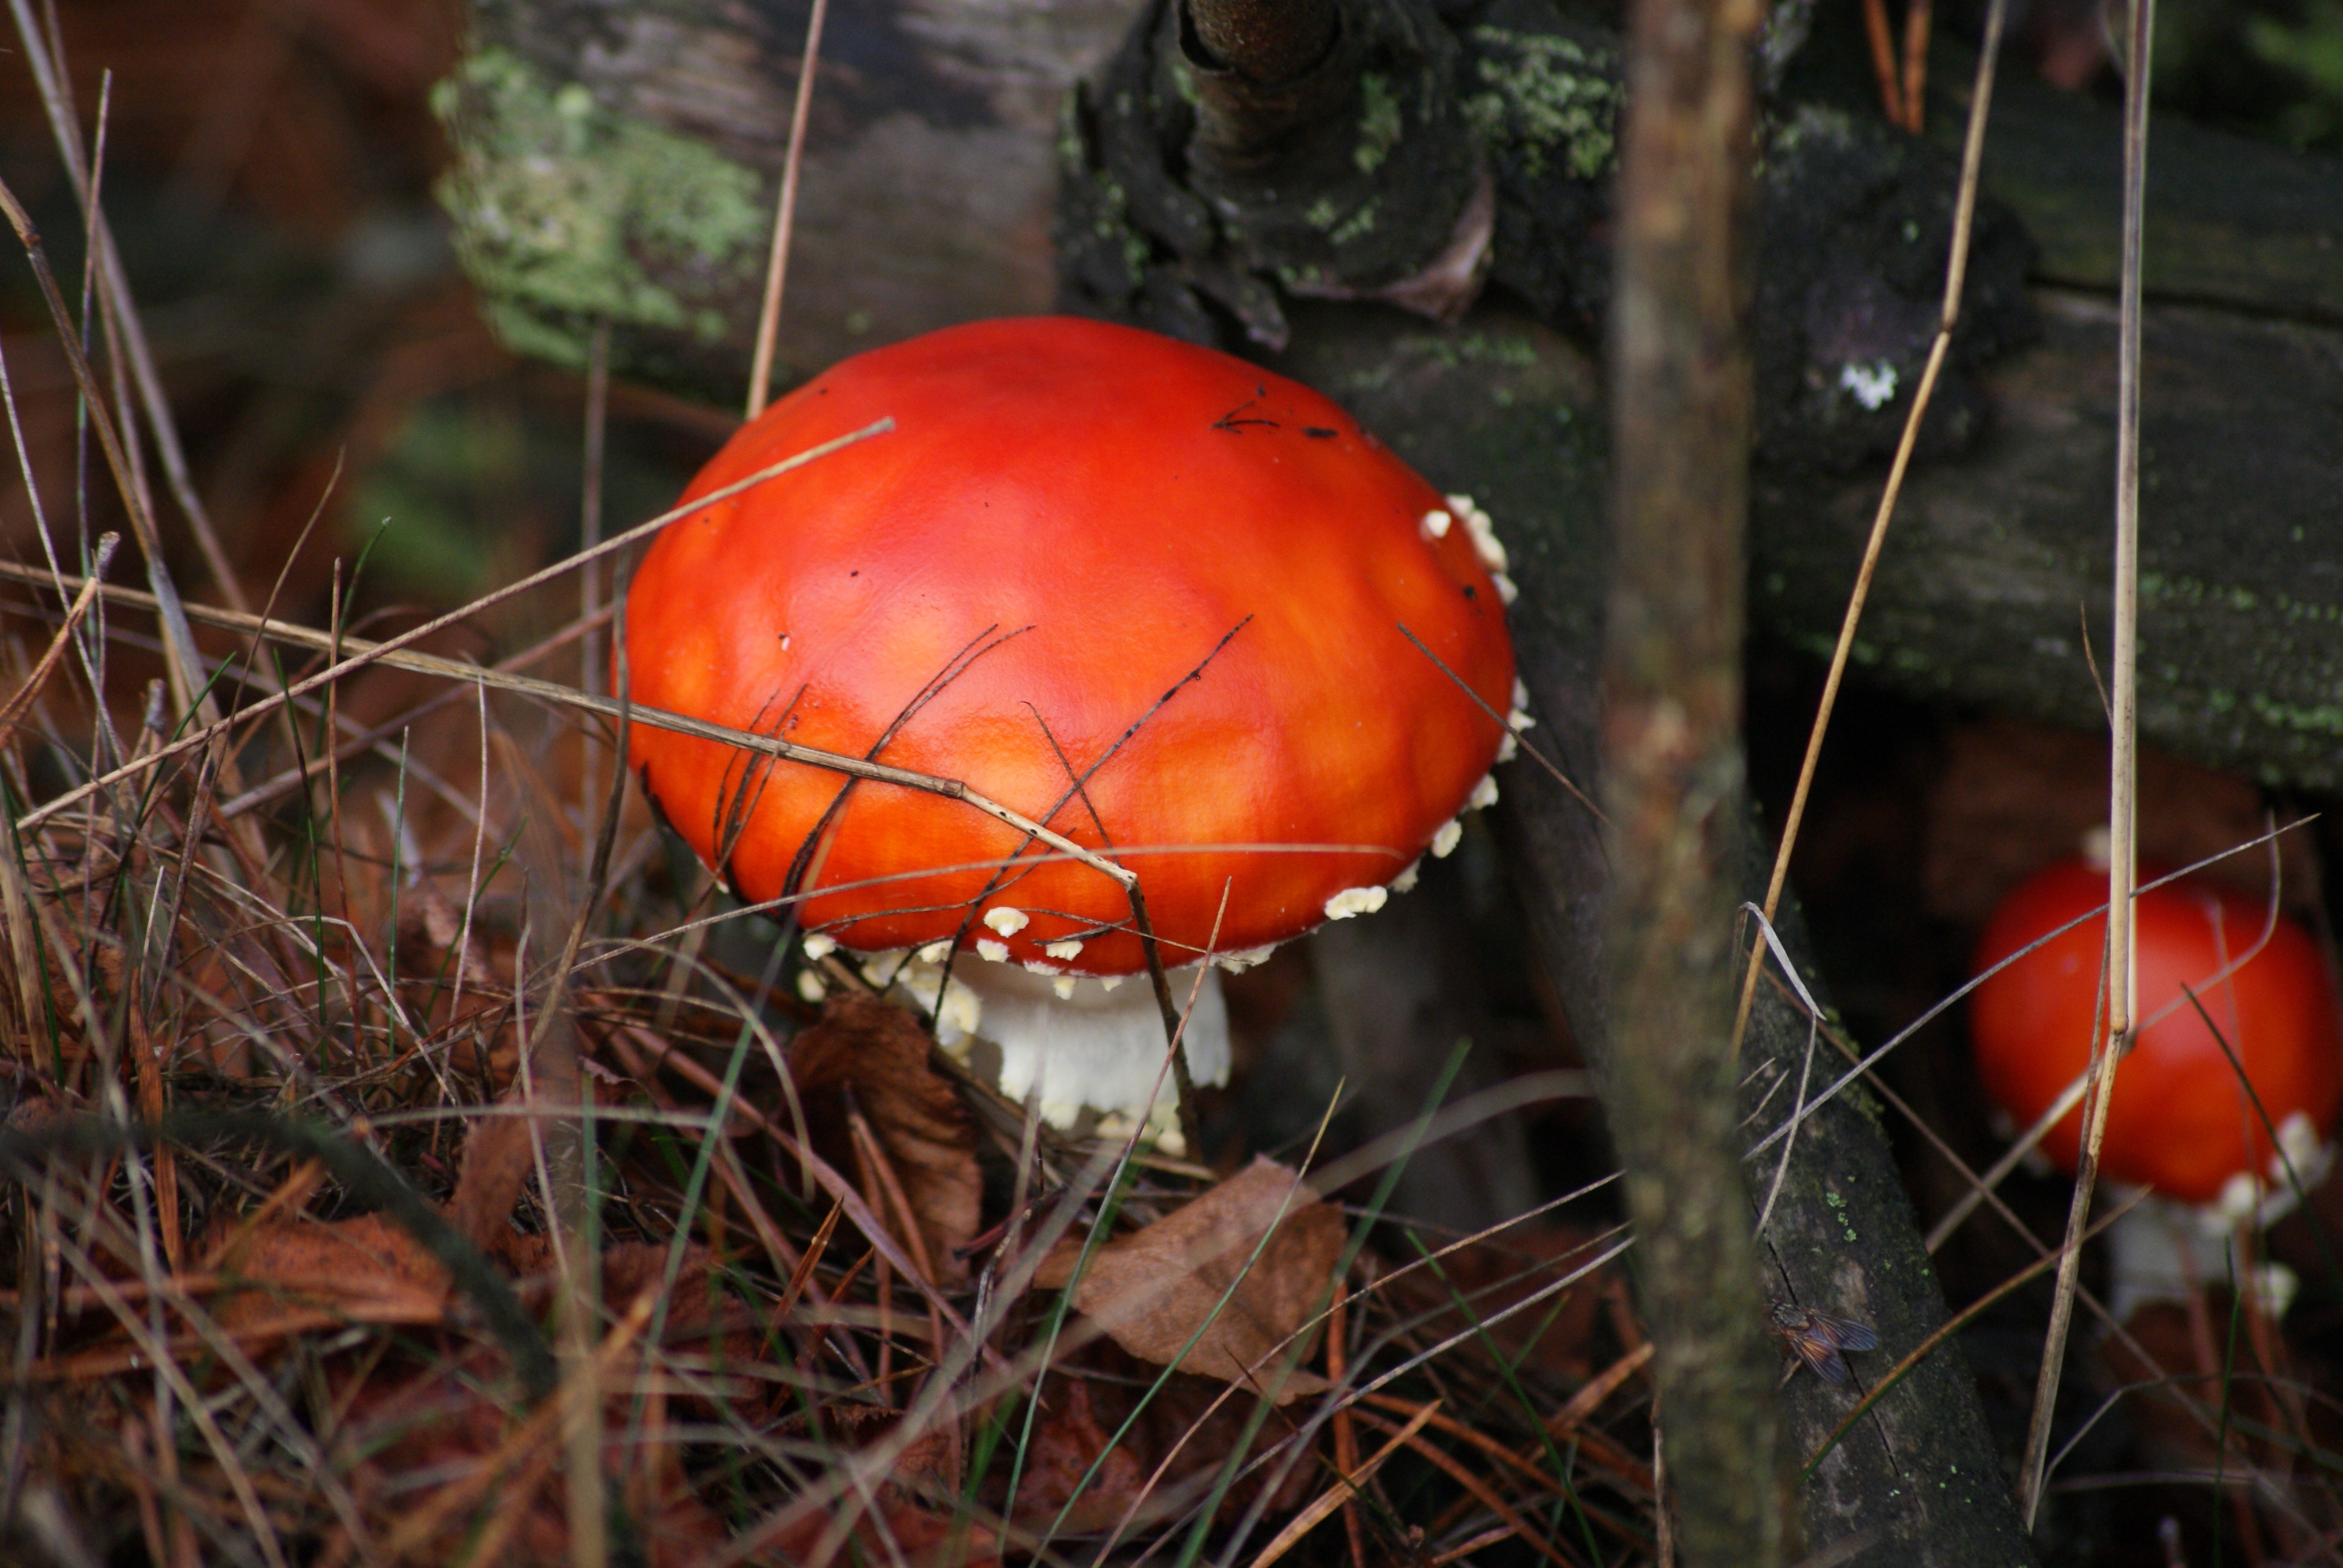
nature, forest, autumn, mushroom, fungus, poison, amanita, agaric, bolete, red hat, edible mushroom, medicinal mushroom, penny bun, white spots